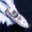
Label: ship